Cayman Islands

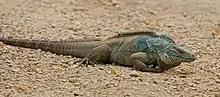
Blue iguana

In the 1950s, tourism began to flourish, following the opening of Owen Roberts International Airport (ORIA), along with a bank and several hotels, as well as the introduction of a number of scheduled flights and cruise stop-overs. Politically, the Cayman Islands were an internally self-governing territory of Jamaica from 1958 to 1962, but they reverted to direct British rule following the independence of Jamaica in 1962. In 1972, a large degree of internal autonomy was granted by a new constitution, with further revisions being made in 1994. The Cayman Islands government focused on boosting the territory's economy via tourism and the attraction of off-shore finance, both of which mushroomed from the 1970s onwards. Historically, the Cayman Islands has been a tax-exempt destination, and the government has always relied on indirect and not direct taxes. The territory has never levied income tax, capital gains tax, or any wealth tax, making it a popular tax haven.